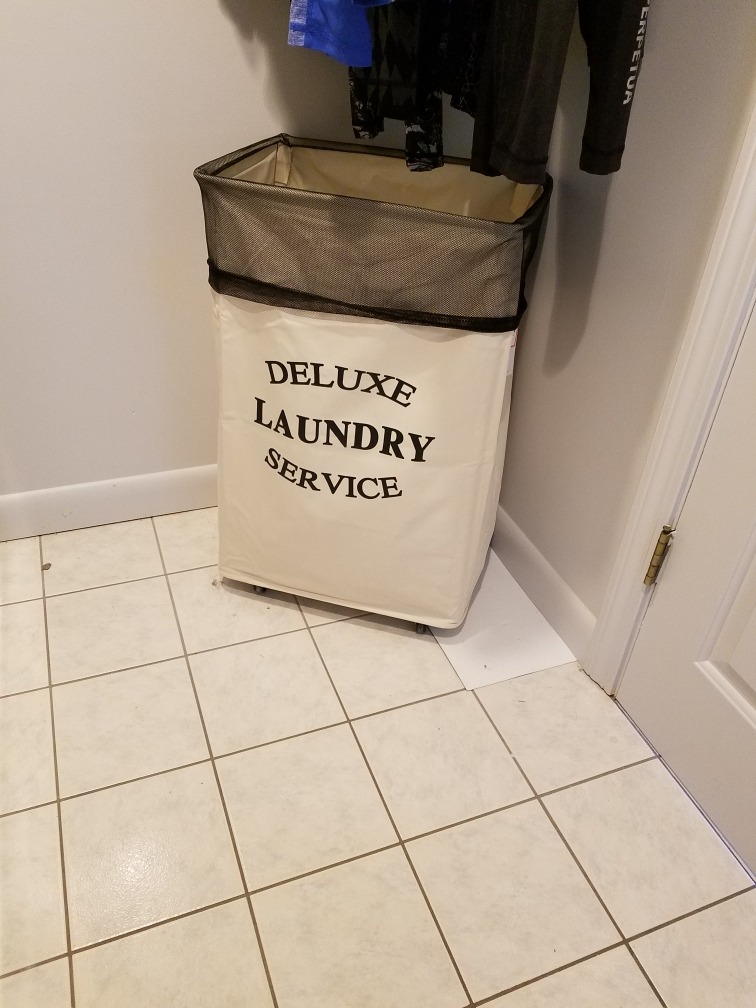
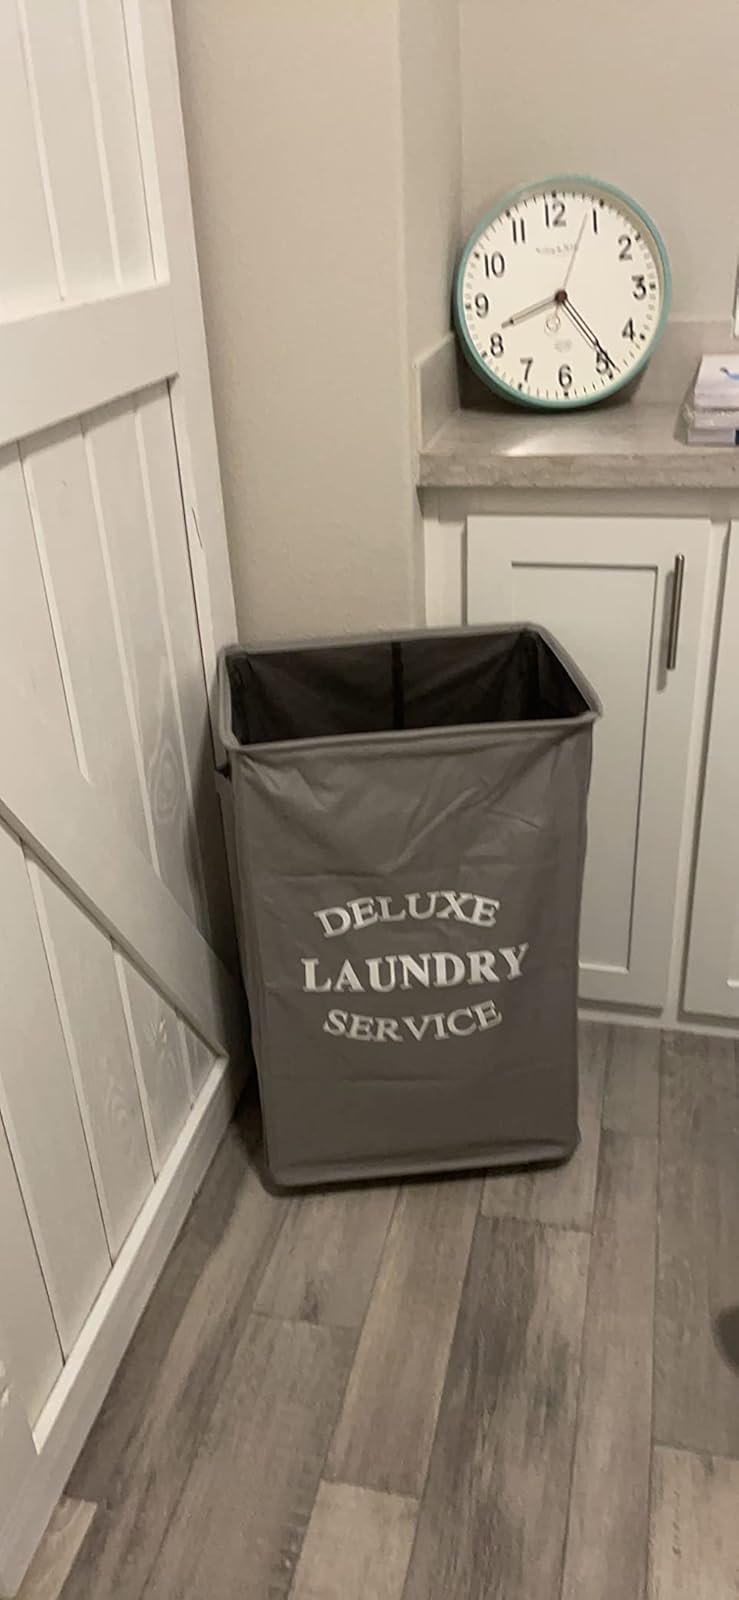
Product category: items_hamper
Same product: no